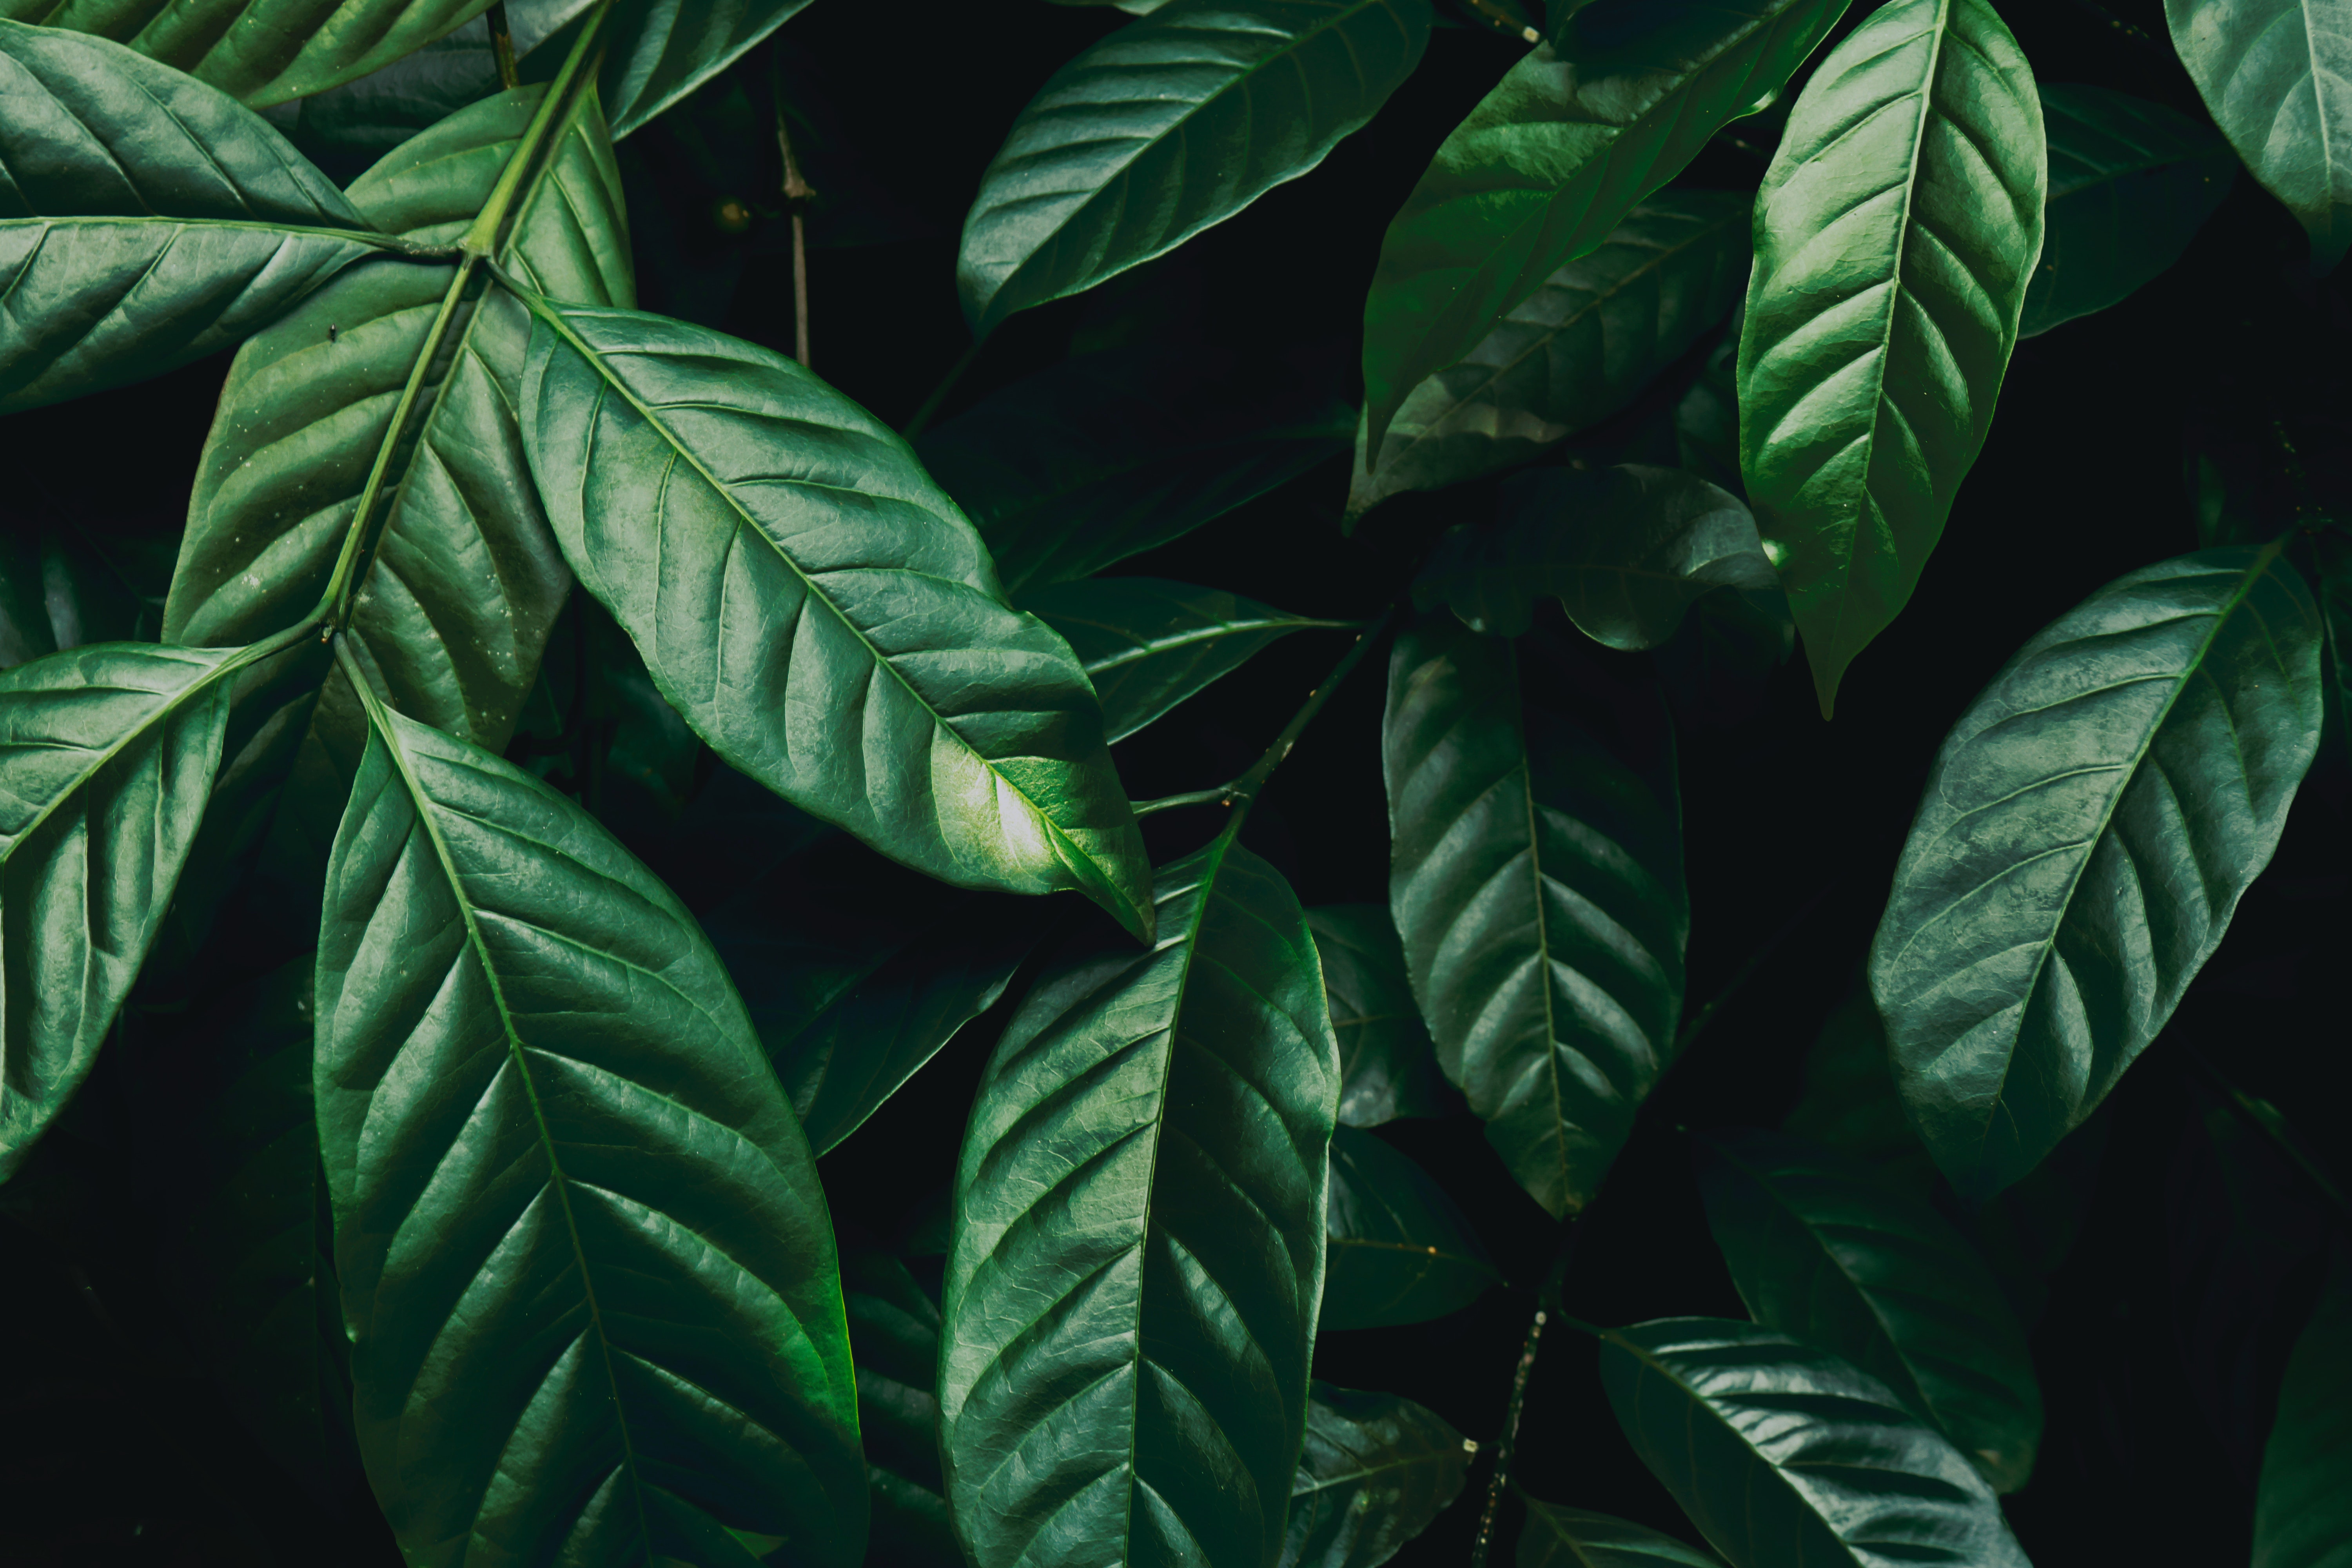
leaf, green, plant, flower, tree, organism, botany, branch, flowering plant, plant stem, rainforest